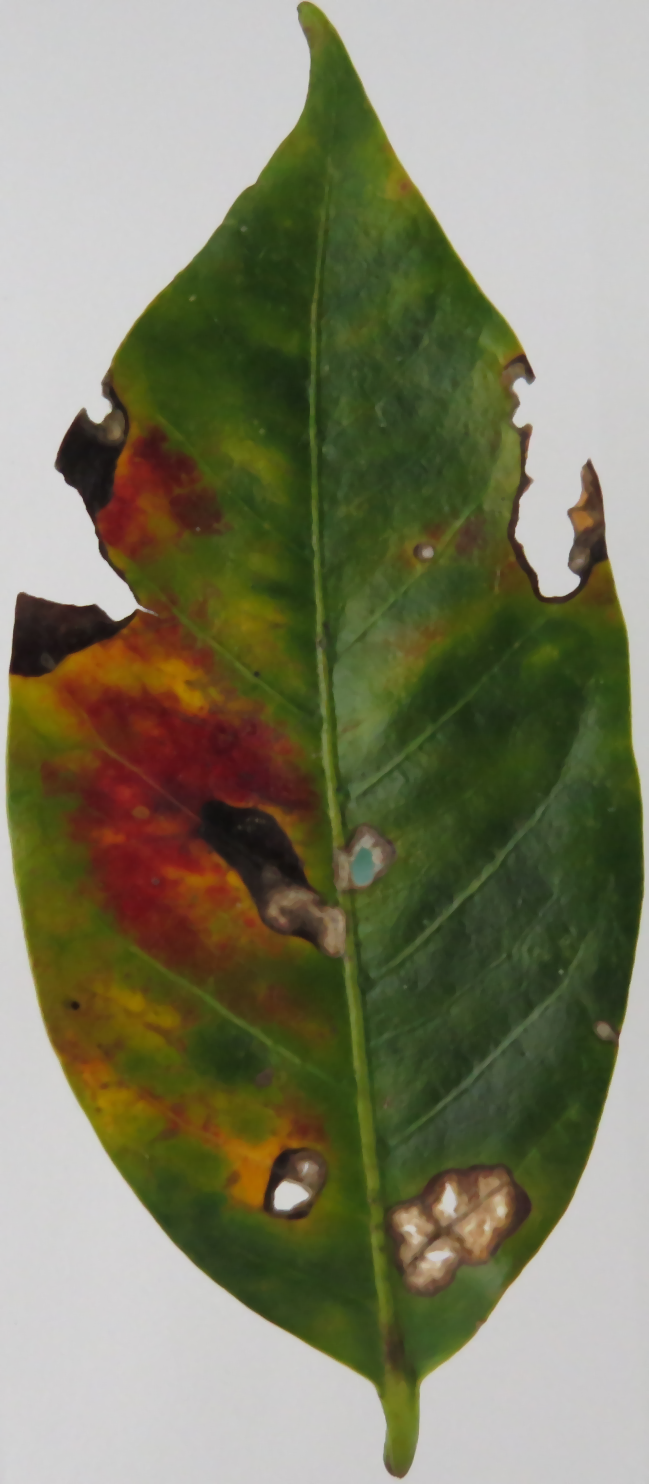
Label: phosphorus-P